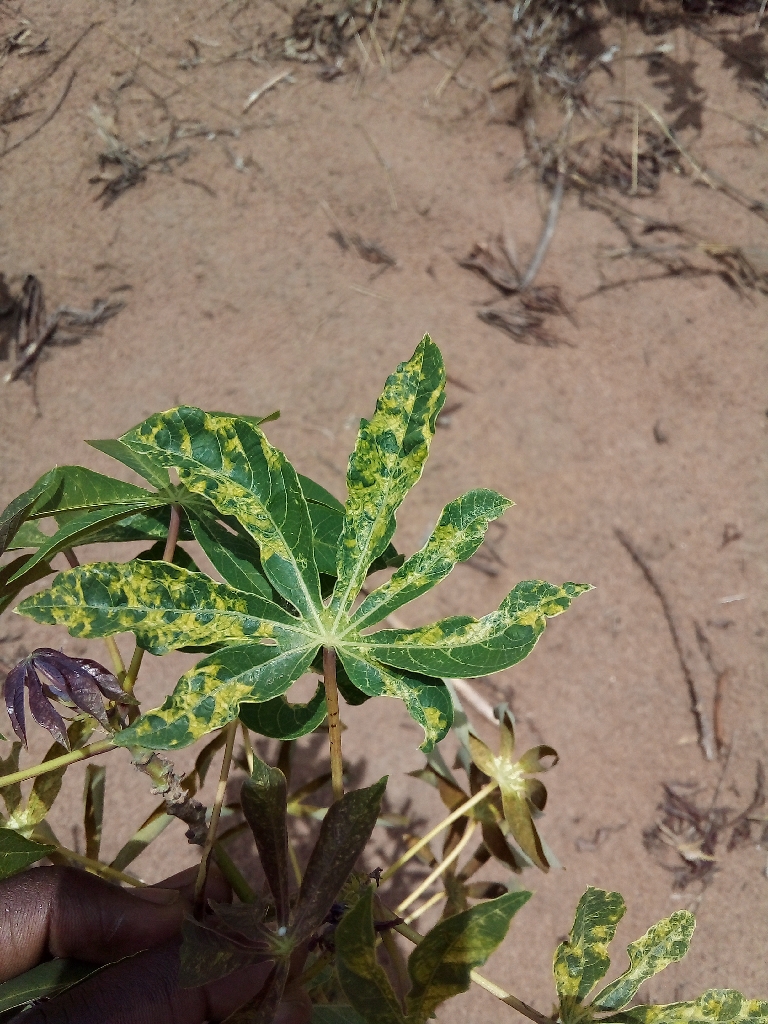
Label: cassava mosaic disease (cmd)